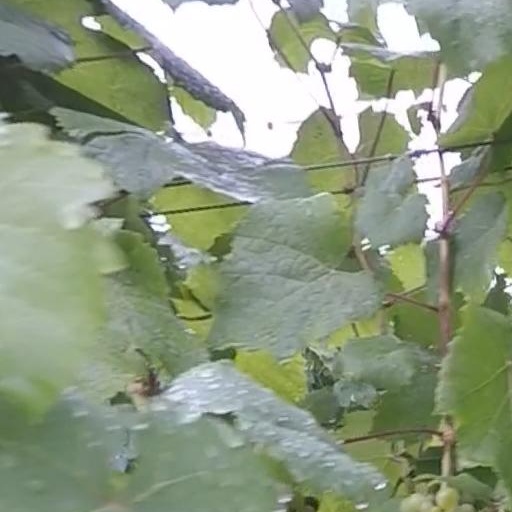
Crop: grape